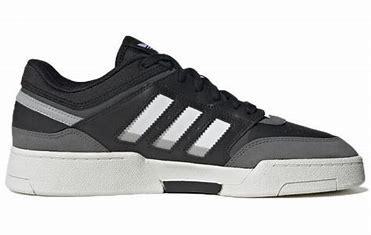
Brand: adidas
Model: Drop Step Skate